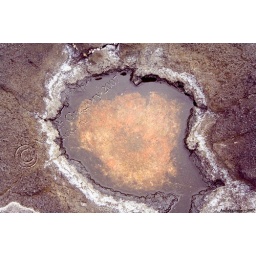
Water caught in the lava rocks caused salt buildup, which eventually changed the color of the rock itself.